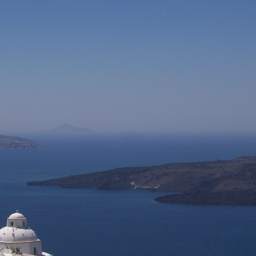
sky and water blend into a haze of blue over sea .